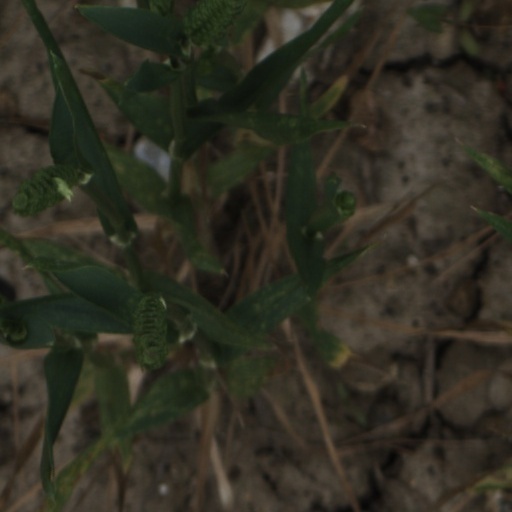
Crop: wheat